Paul R. Schumann

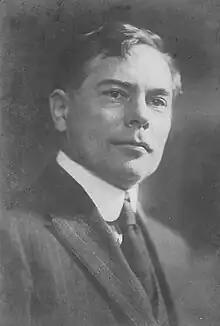
Paul R. Schumann

Paul Richard Schumann (December 13, 1876 – April 29, 1946) was a Texas impressionist seascape painter who has been called the Gulf Coast counterpart of Winslow Homer.